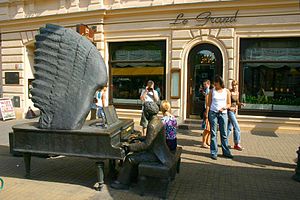
Województwo łódzkie / Galleri
Województwo łódzkie er en administrativ enhed i det centrale Polen, en af 16 provinser skabt efter den administrative refom i 1999. Voivodskabets hovedstad er Łódź. Voivodskabet Łódźsk har et areal på 18.219 km² og 2.571.534 indbyggere, befolkningstætheden er på 141,1 personer pr km².